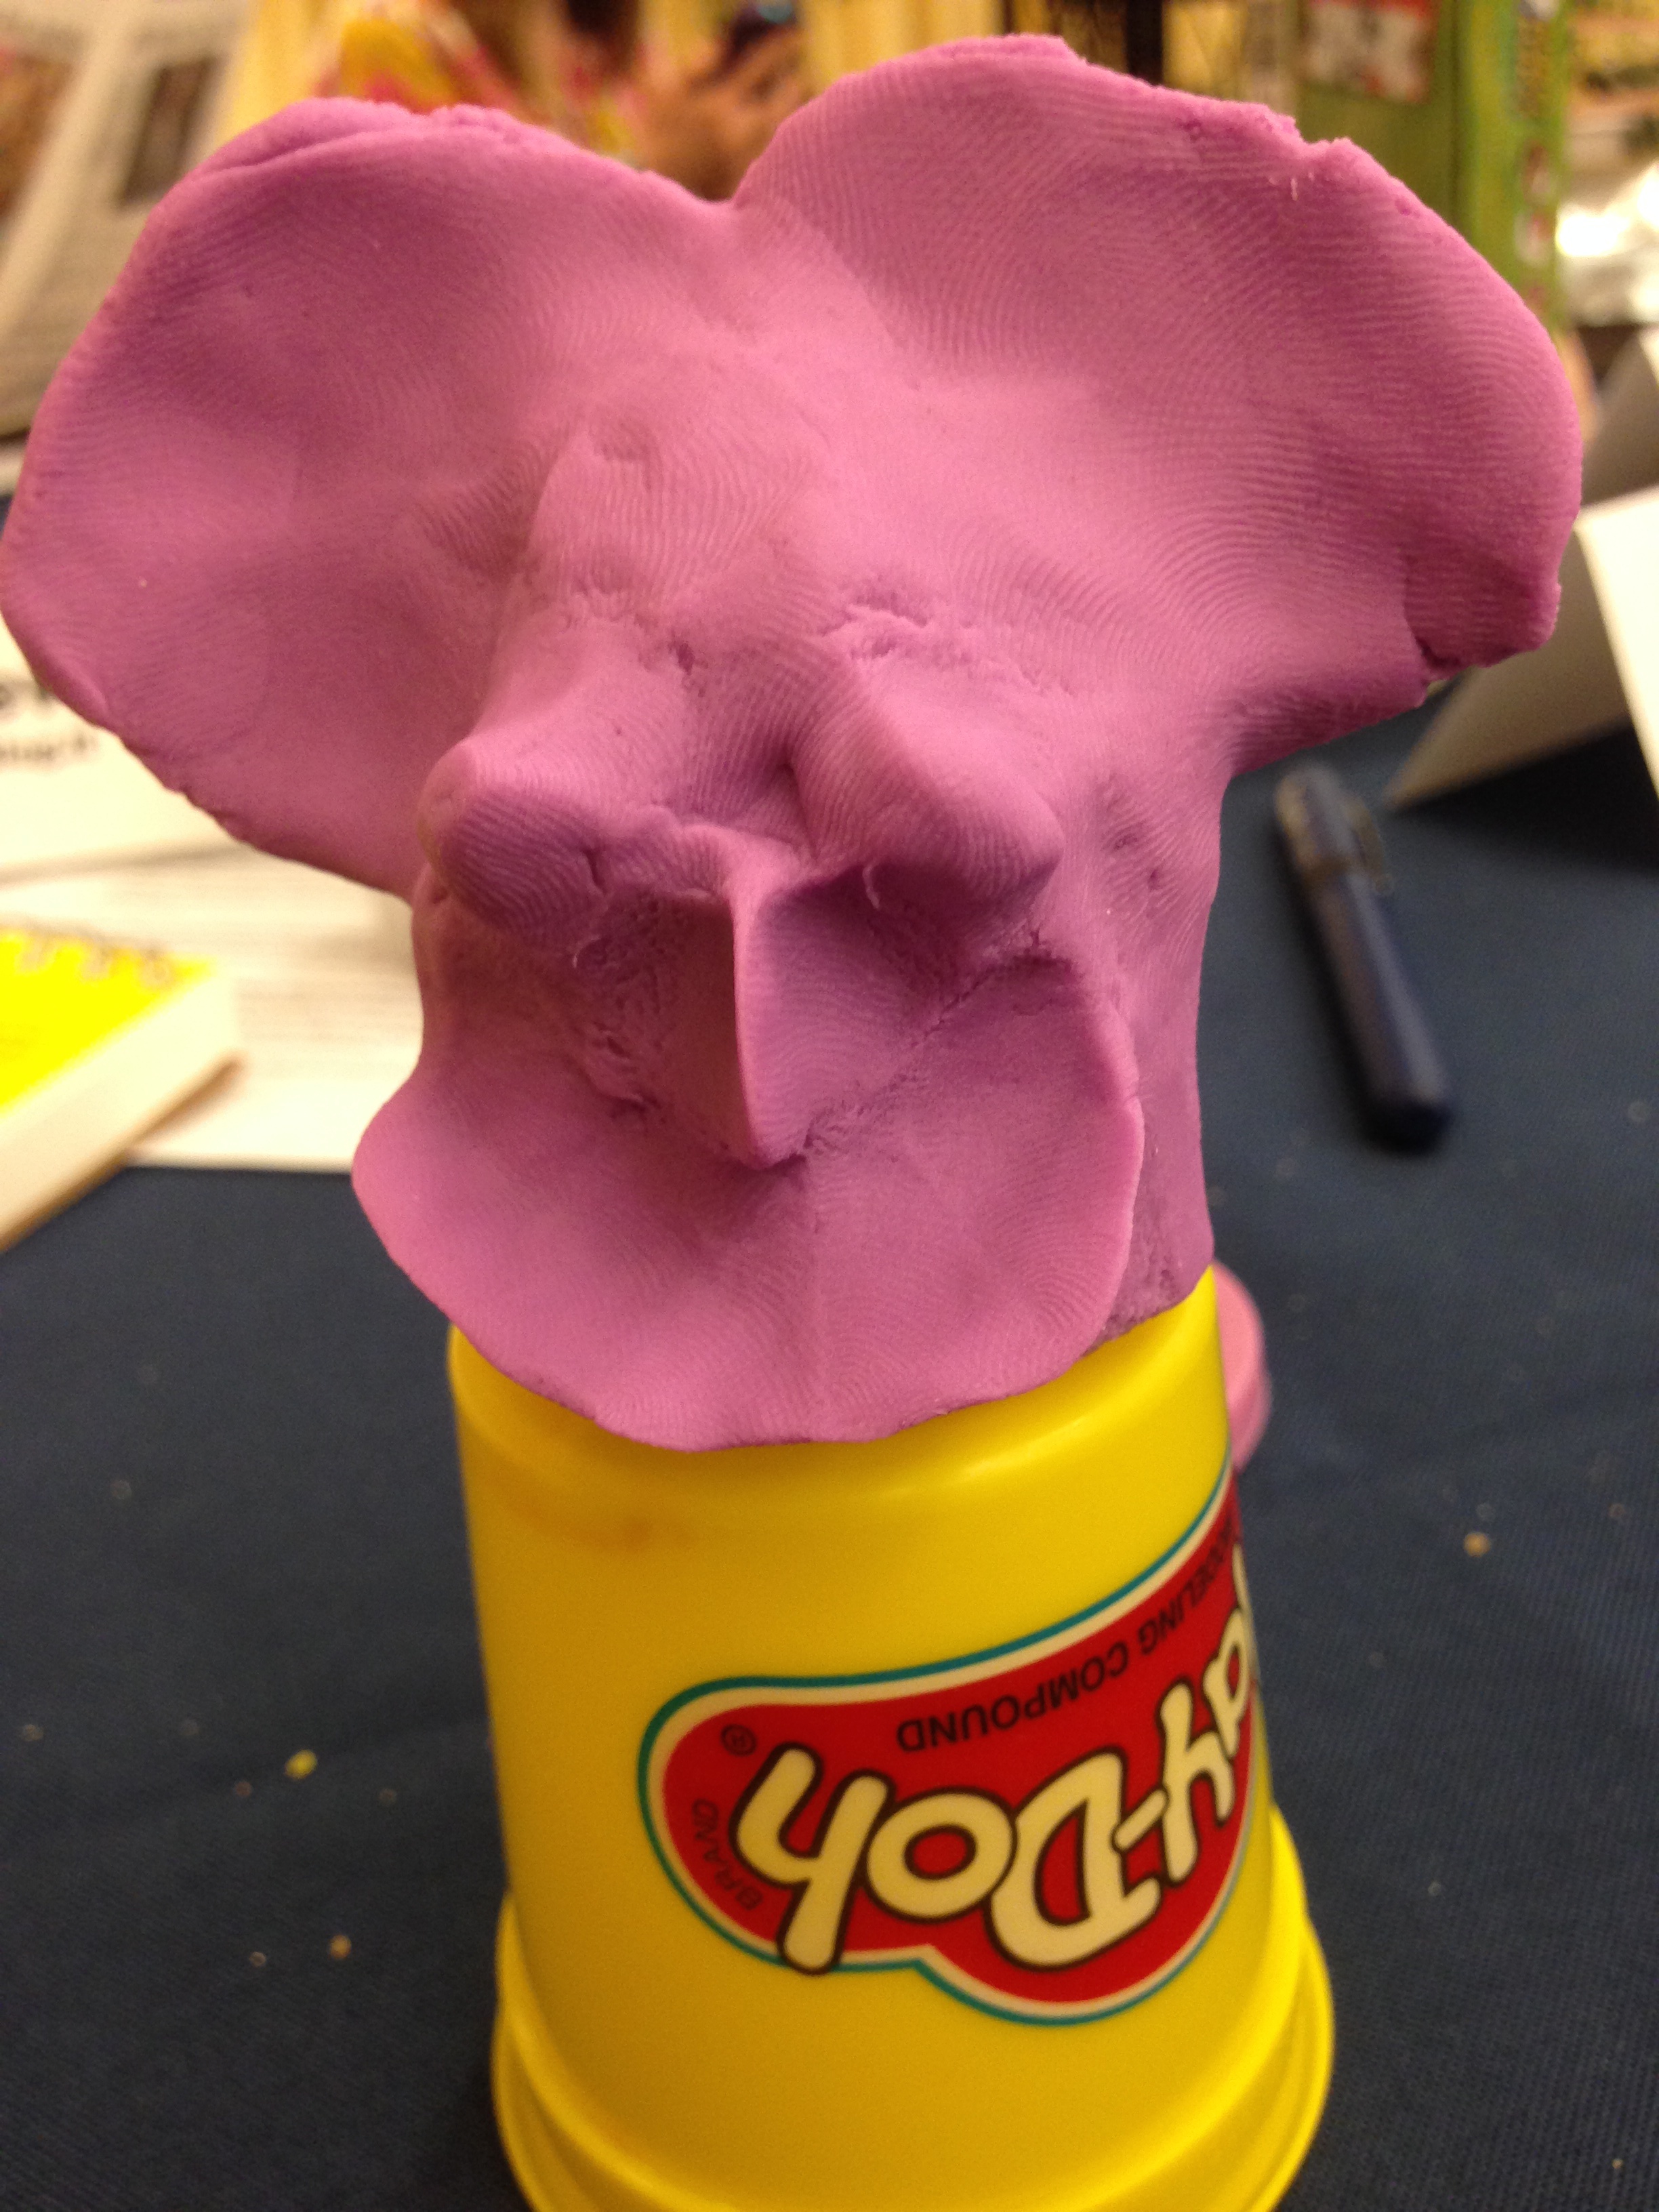
flower, yellow, pink, toy, art, blsci